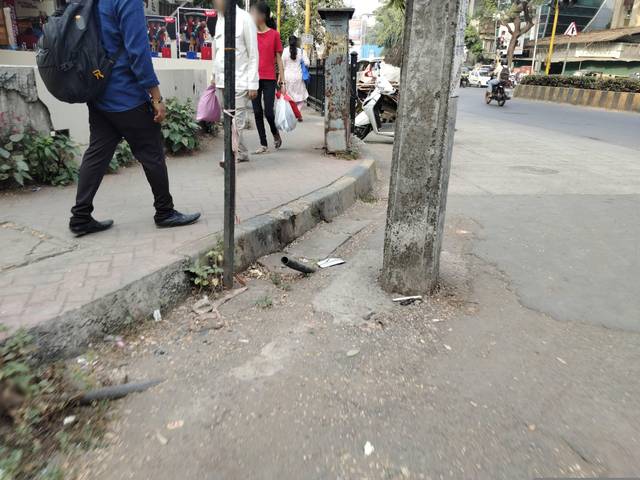
Region: India
Coordinates: 19.201, 72.849